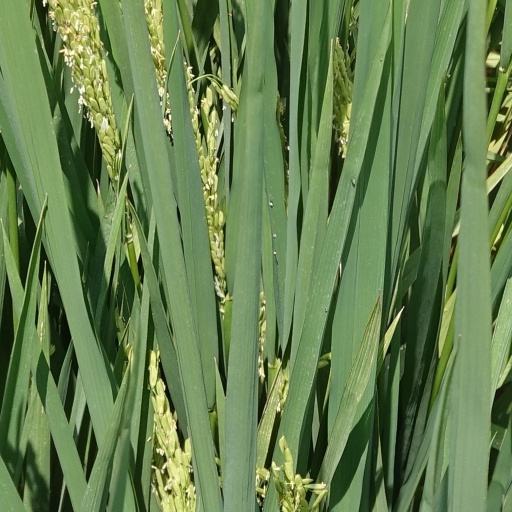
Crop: rice